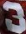
Number: 3